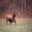
Label: deer